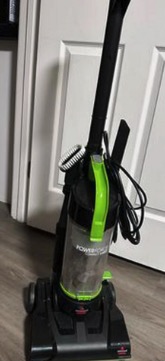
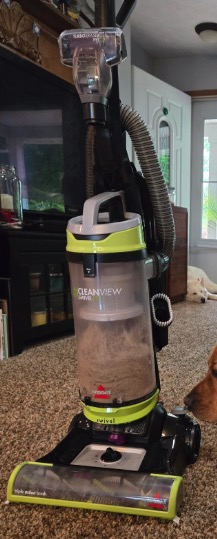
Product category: items_vacuum
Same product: no